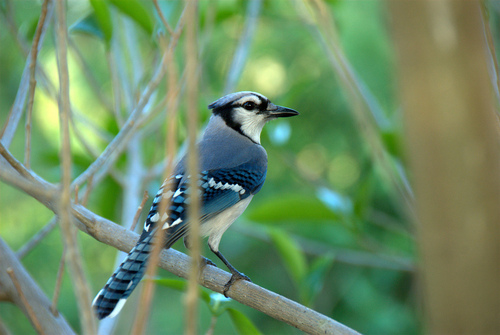
stunning bird with bright blue and black striped wings and tail, white belly, a blue crown with a darker nape, solid blue back, a black line through its eye and a large dark grey beak.
a small bird with a white belly and breast, black wings with green and white wingbars, and a short black bill.
this bird has a large straight bill, blue and white wings, and a white belly.
this bird has a bright blue body with various shades of blue on its wings, and a medium length black bill.
this medium sized colorful bird has blue, black and white plumage, and a diamond patterned secondaries with a black, pointed bill.
this blue bird has a white throat and black eyering, as well as a black pointed beak.
the bird is blue in color with a white chest.
this bird has wings that are blue and has a white belly
this bird has wings that are blue and has a white belly
this bird has a pointed black bill, with a blue back.
Species: Blue Jay